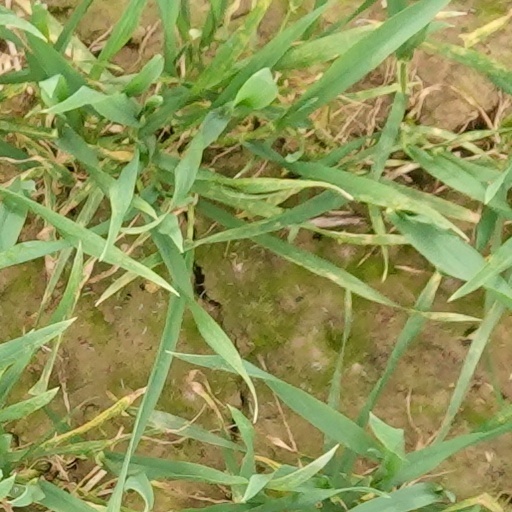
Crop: wheat